History of Seville

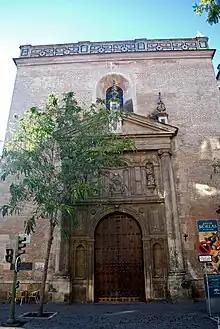
Façade of the Church of the Annunciation

In the middle of the 13th century, the Dominicans, in order to prepare missionaries for work among the Moors and Jews, had organized schools for the teaching of Arabic, Hebrew, and Greek. To cooperate in this work and to enhance the prestige of Seville, Alfonso the Wise in 1254 established in the city 'general schools' (escuelas generales) of Arabic and Latin. Pope Alexander IV, by the Bull of 21 June 1260, recognised this foundation as a "generale litterarum studium". Rodrigo de Santaello, archdeacon of the cathedral and commonly known as Maese Rodrigo, began the construction of a building for a university in 1472. The Catholic Monarchs published the royal decree creating the university in 1502, and in 1505 Pope Julius II granted the Bull of authorization—this is considered the official founding of the present University of Seville. In 1509 the college of Maese Rodrigo was finally installed in its own building, under the name of Santa María de Jesús, but its courses were not opened until 1516. The Catholic Monarchs and the pope granted the power to confer degrees in logic, philosophy, theology, and canon and civil law. The college was situated near the modern Puerta de Jerez. Only two architectural elements remain: the Late Gothic portal which since 1920 has formed part of the entrance to the Convent of Santa Clara, and the small Mudéjar chapel.